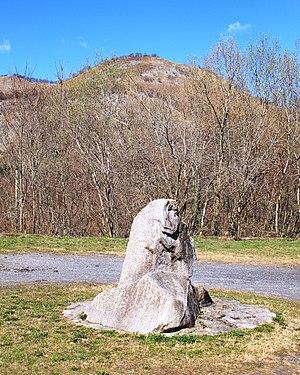
Menhir de Ségus (Hautes-Pyrénées)
Cet article présente la liste des sites mégalithiques des Hautes-Pyrénées, en France.
Ségus est une commune française située dans le département des Hautes-Pyrénées, en région Occitanie.